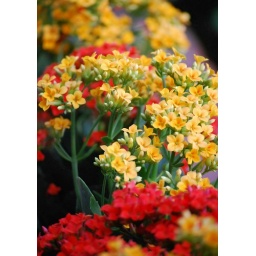
A trip to the nursery, and some new flowers to plant in our flower box.